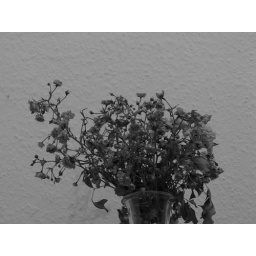
Sad flowers in sad kitchen in sad black & white